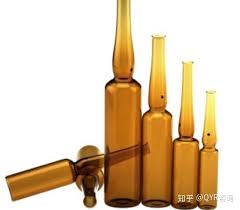
Label: glass